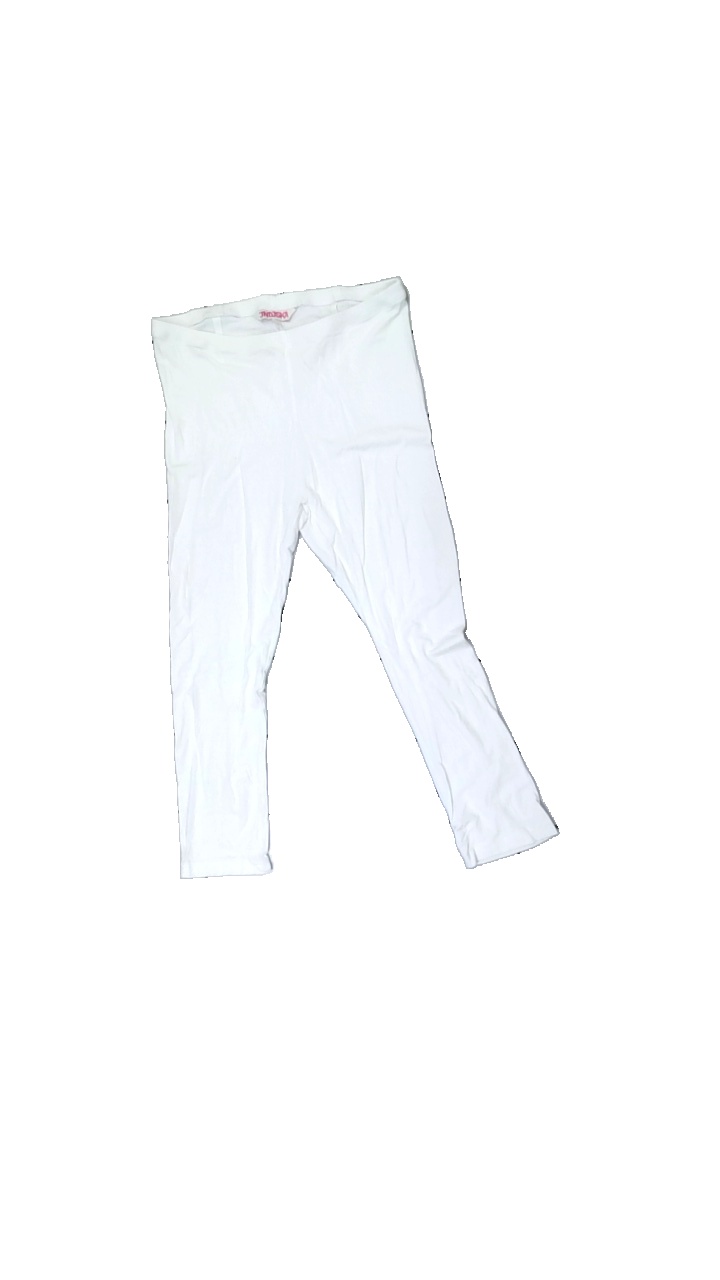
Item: Tights (Ladies)
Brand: Indiska
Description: White tights
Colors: White
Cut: Tight
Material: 100% Viscose
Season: All
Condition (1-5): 2
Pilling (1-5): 4
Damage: stain
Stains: Minor
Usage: Export
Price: <50